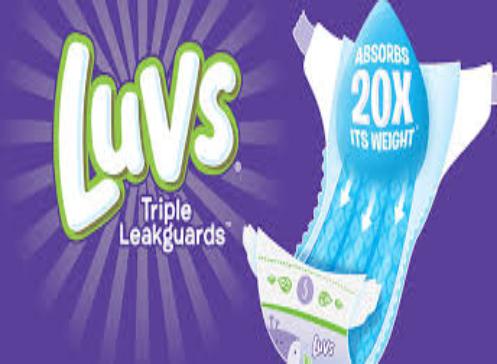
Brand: luvs
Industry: Necessities